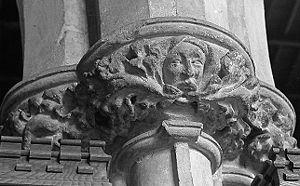
On appelle « homme vert », « homme feuillu » ou « masque feuillu » les représentations sculptées ou dessinées d'un visage d'homme orné de feuillage, ou encore de branches, pousses ou autres motifs végétaux. C'est un symbole et un motif ornemental d'origine très ancienne dont on retrouve le mythe dans de nombreuses cultures. Au travers de celles-ci, il prend des aspects différents. Même si toutes ces cultures n'avaient pas de contacts entre elles, il semblerait qu'il soit continuellement lié à la Nature et au printemps.